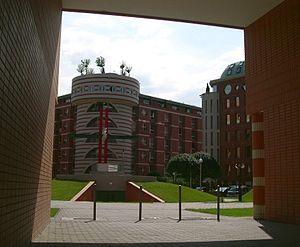
Orczy tér est une place située dans le quartier d'Orczy, Ganz et Magdolna, dans le 8ᵉ arrondissement de Budapest. Il s'agit d'un carrefour triangulaire situé entre Baross utca, Orczy út et Kőbányai út et traversé par les lignes du tramway de Budapest. Le marché de Józsefváros se situe à proximité, le long des lignes de chemin de fer.